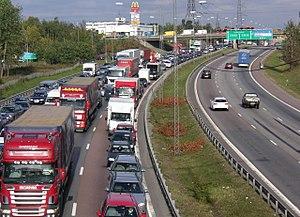
La Suède est un important consommateur d'énergie, avec une consommation d'énergie primaire de 4,89 tep/habitant en 2017, soit 2,6 fois la moyenne mondiale, supérieure de 33 % à celle de la France et de 30 % à celle de l'Allemagne, en partie à cause du climat froid et en partie de son industrie très développée et très consommatrice en énergie. Cependant, la Suède n'émet « que » 3,74 tonnes de CO₂ par habitant en 2017, un des taux les plus bas parmi les pays développés, inférieur de 14 % à la moyenne mondiale, de 18 % à celui de la France et de 57 % à celui de l'Allemagne. Ceci s'explique :